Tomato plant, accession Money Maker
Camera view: horizontal (90 deg, fisheye); turntable rotation: 30 degrees
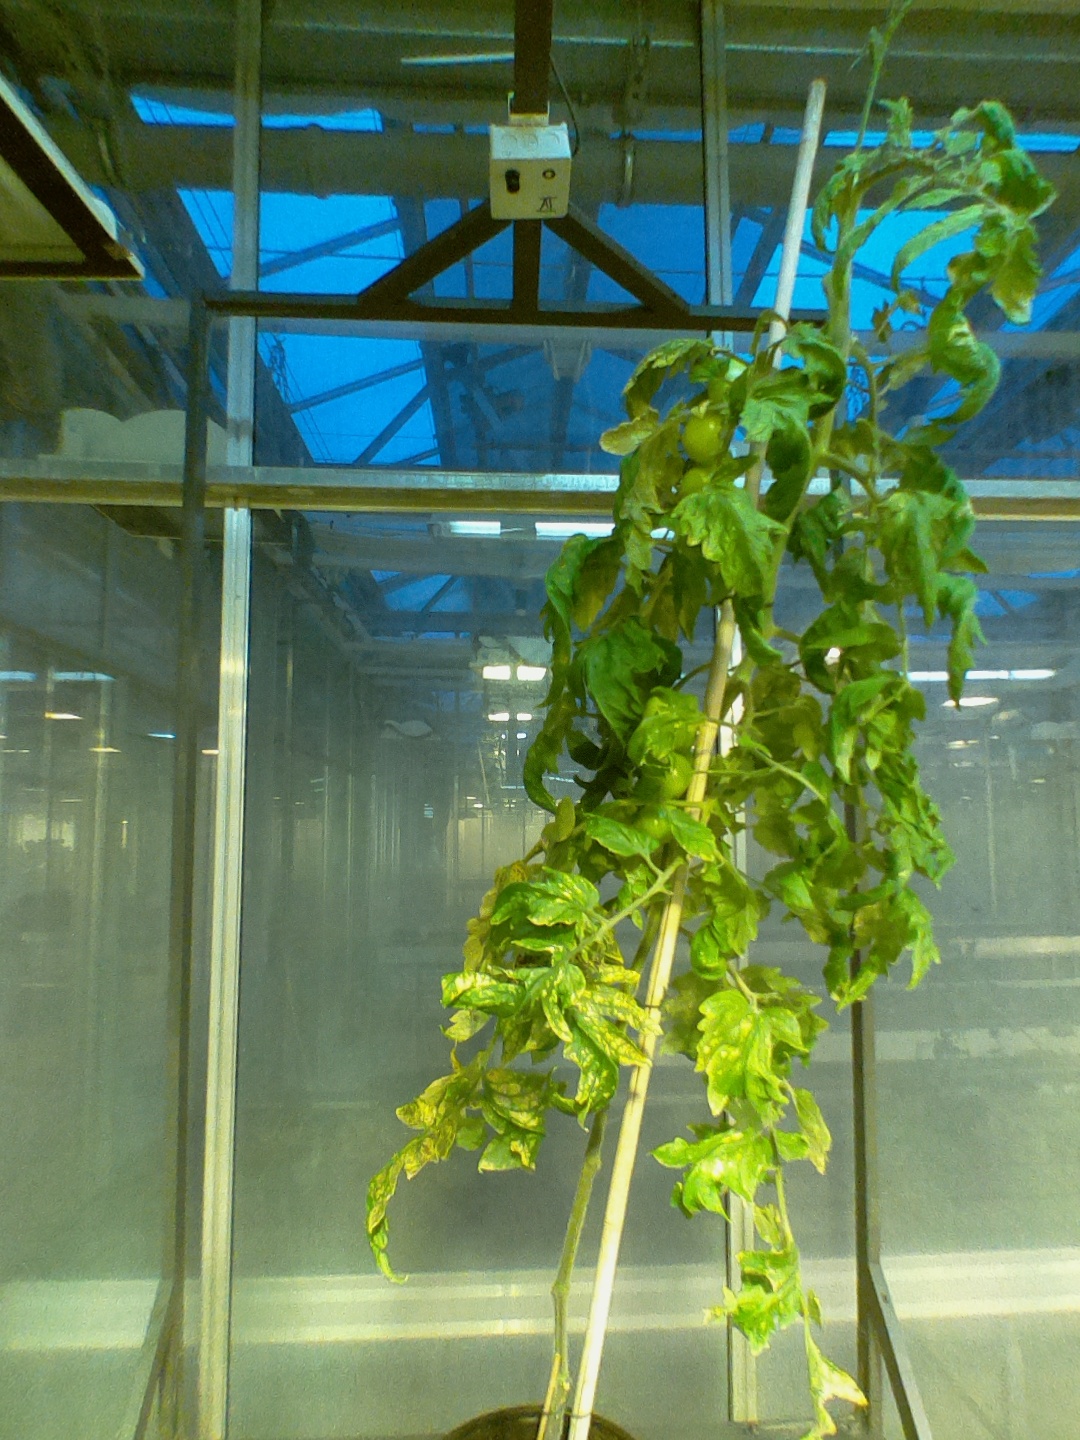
BBCH growth stage 78: 80% -90% of final fruit size